Tsukahara Station

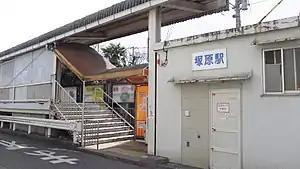
Tsukahara Station in March 2014

is a passenger railway station located in the city of Minamiashigara, Kanagawa Prefecture, Japan, operated by the Izuhakone Railway.